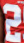
Number: 2